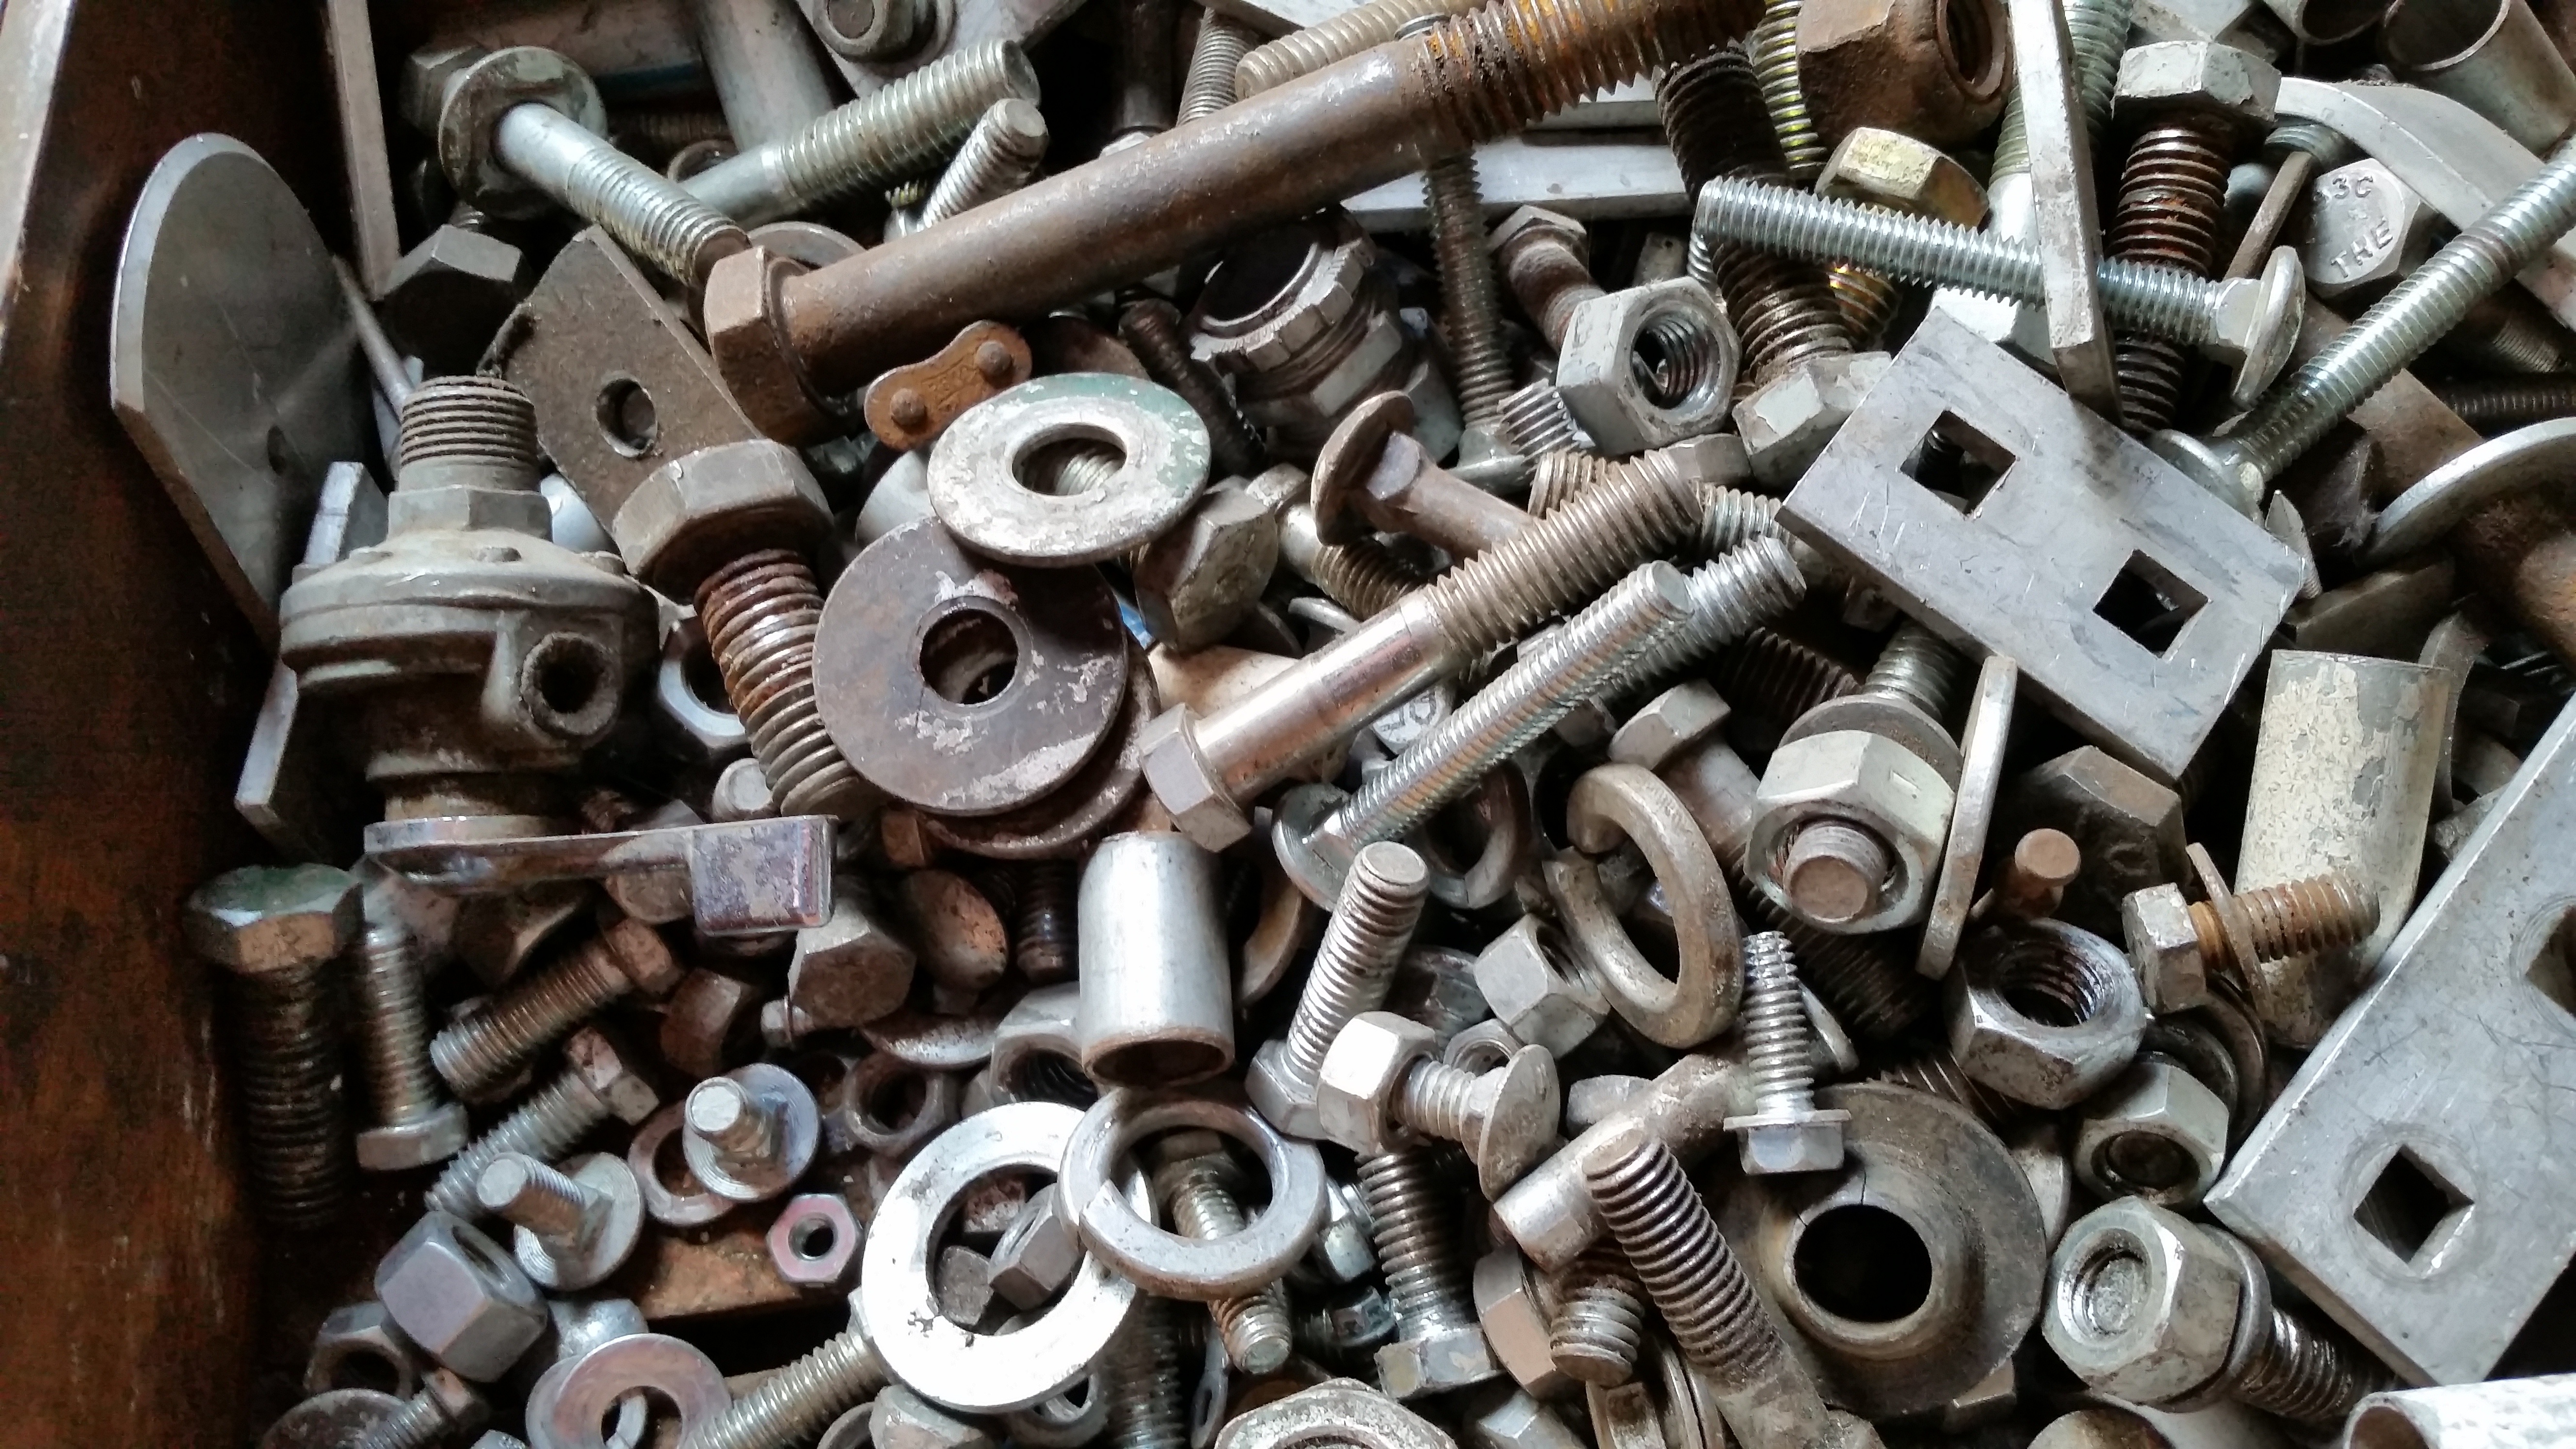
work, wheel, tool, steel, construction, repair, metal, industrial, industry, screw, nuts, engineering, mechanical, parts, engine, iron, bolts, fasteners, scrap, mechanic, metallic, threaded, automotive engine part